List of towns and cities in Scotland by population

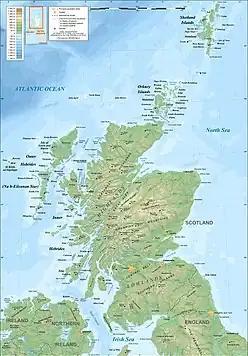
Map of Scotland showing some of the major towns and cities

This list of towns and cities in Scotland with a population of more than 15,000 is ordered by population, as defined and compiled by the National Records of Scotland organisation. Glasgow is the largest city in Scotland by population, whilst the capital city, Edinburgh, is the second largest by population and largest by area (although the Aberdeen and Edinburgh local authority areas contain far more undeveloped land and have a lower population density than the council areas of Dundee and Glasgow; these are the only four city-districts in the country). The city of Stirling has the smallest population amongst Scotland's cities, with an estimated population of just over 37,000 inhabitants. In total, Scotland consists of eight cities, with multiple larger towns, the largest town being Paisley.